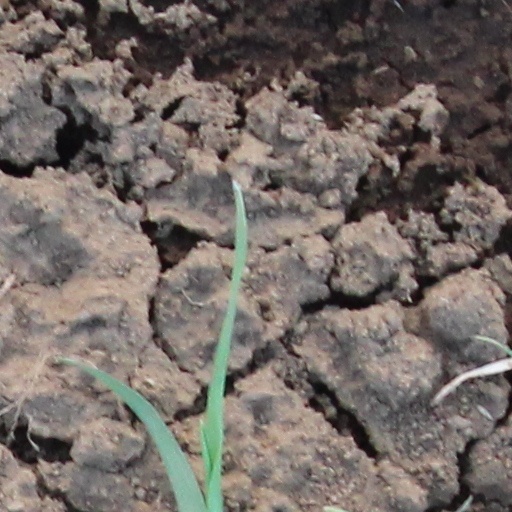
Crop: wheat